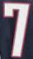
Number: 7